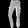
Label: Trouser